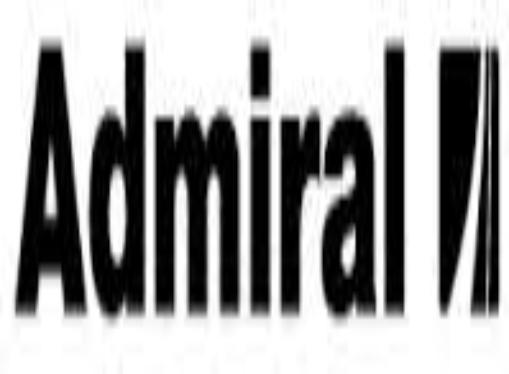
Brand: Admiral
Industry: Clothes